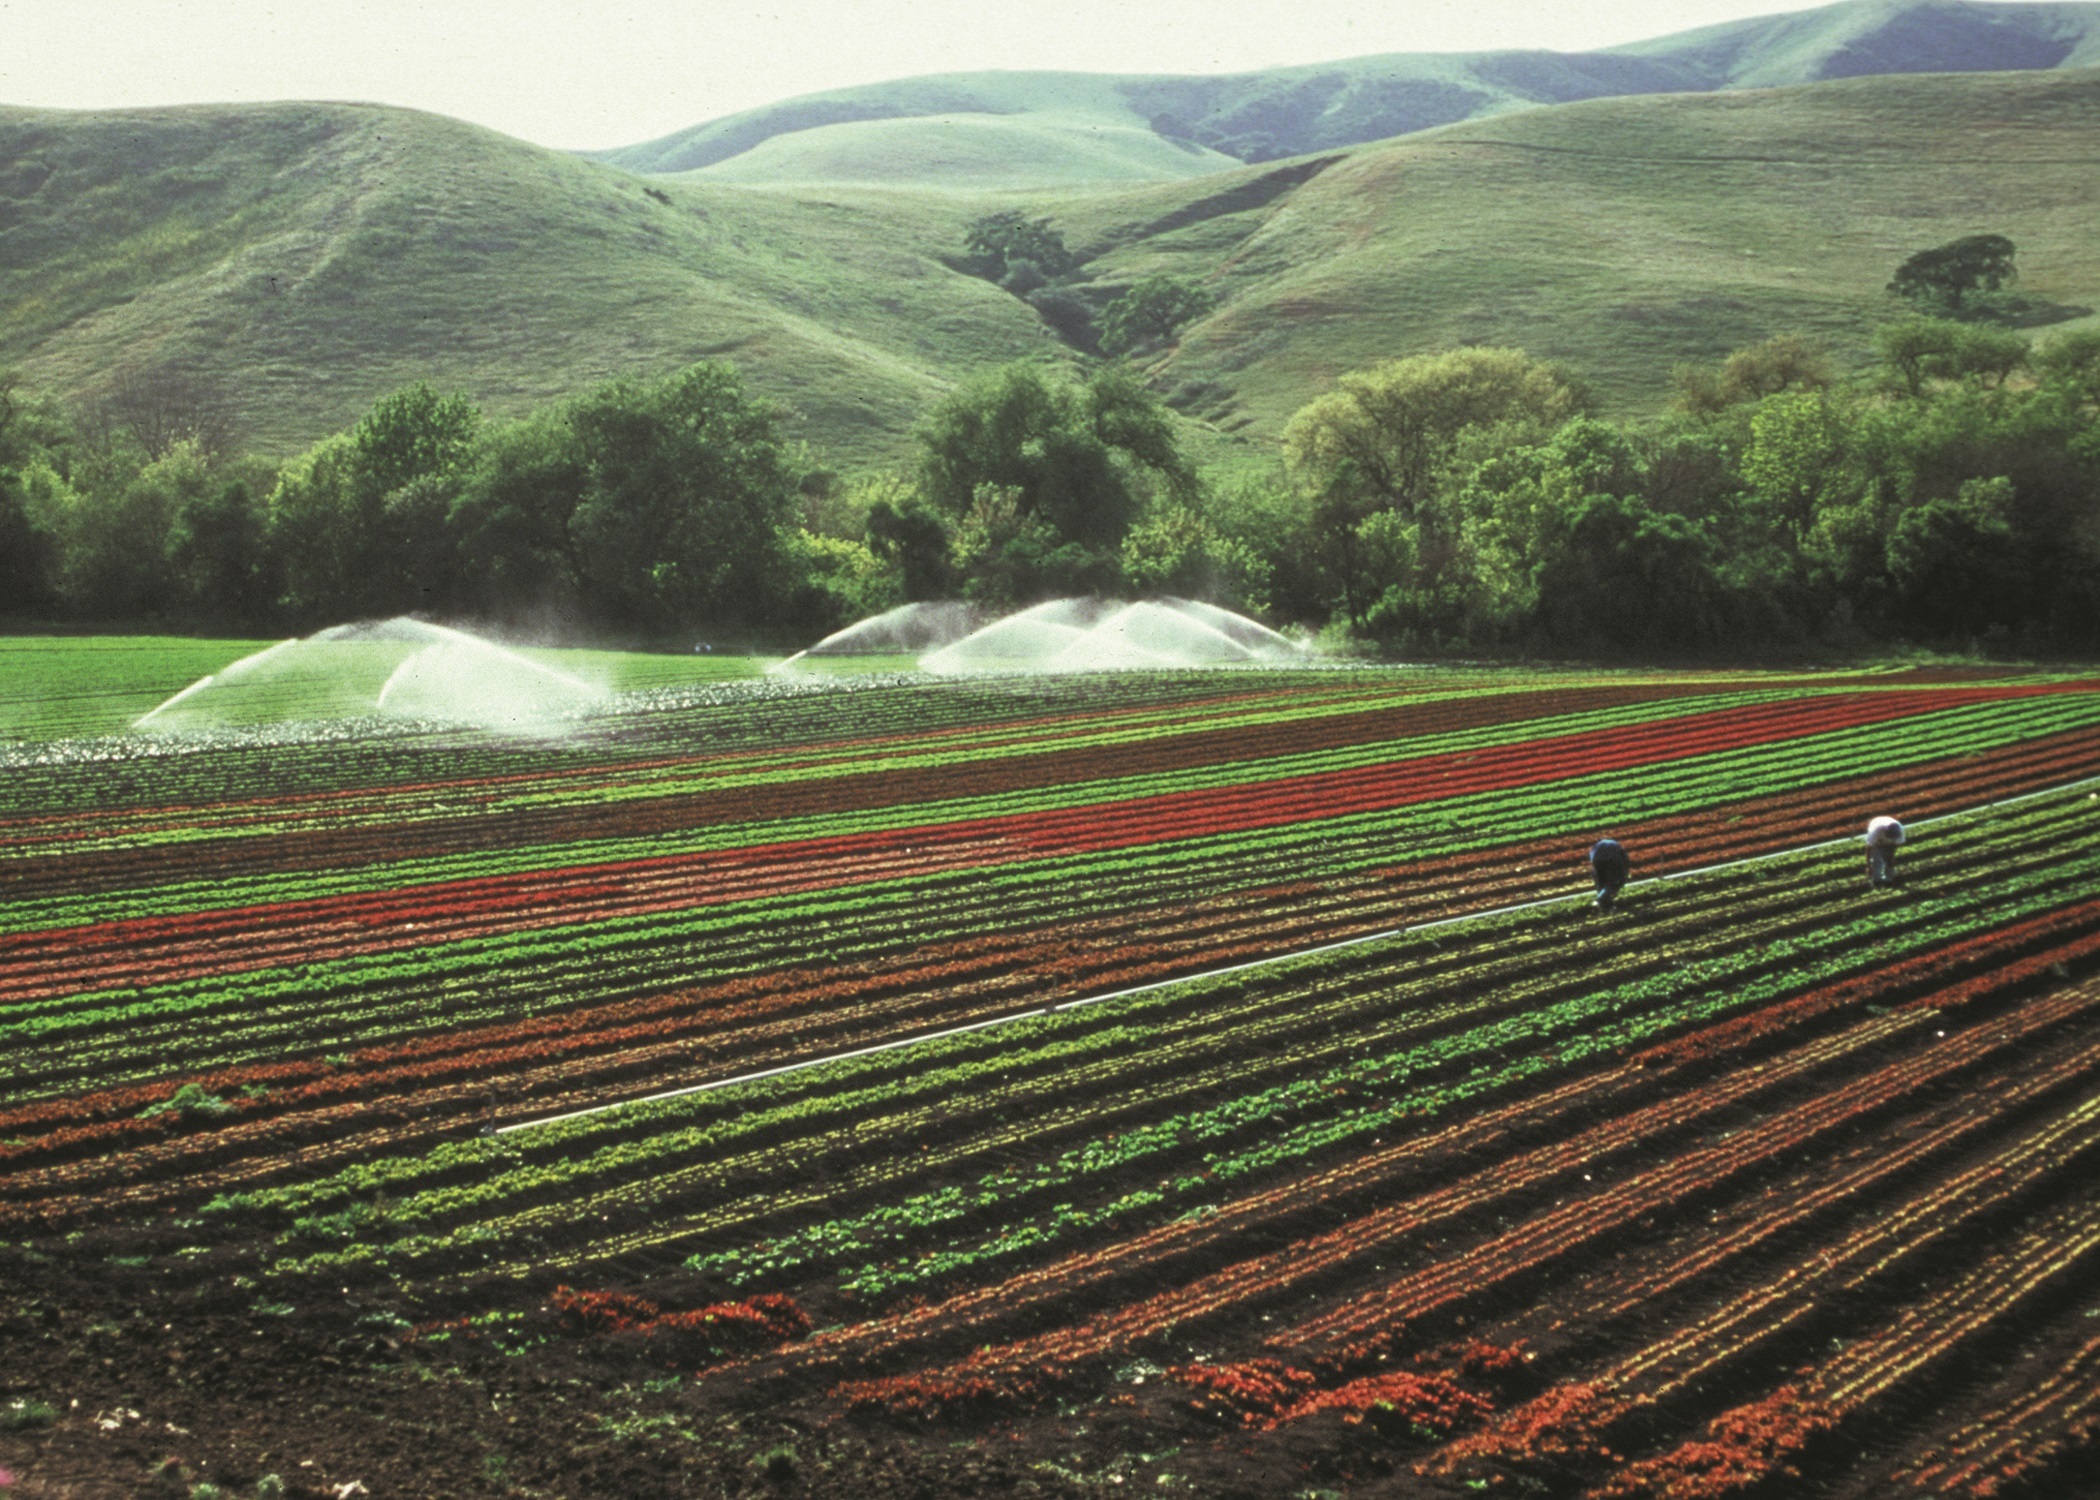
landscape, nature, field, farm, countryside, hill, flower, valley, rural, green, farming, soil, agriculture, highland, plain, cultivation, hills, terrace, grassland, crops, plantation, plateau, irrigation, arable, rural area, paddy field, mountainous landforms, plantings